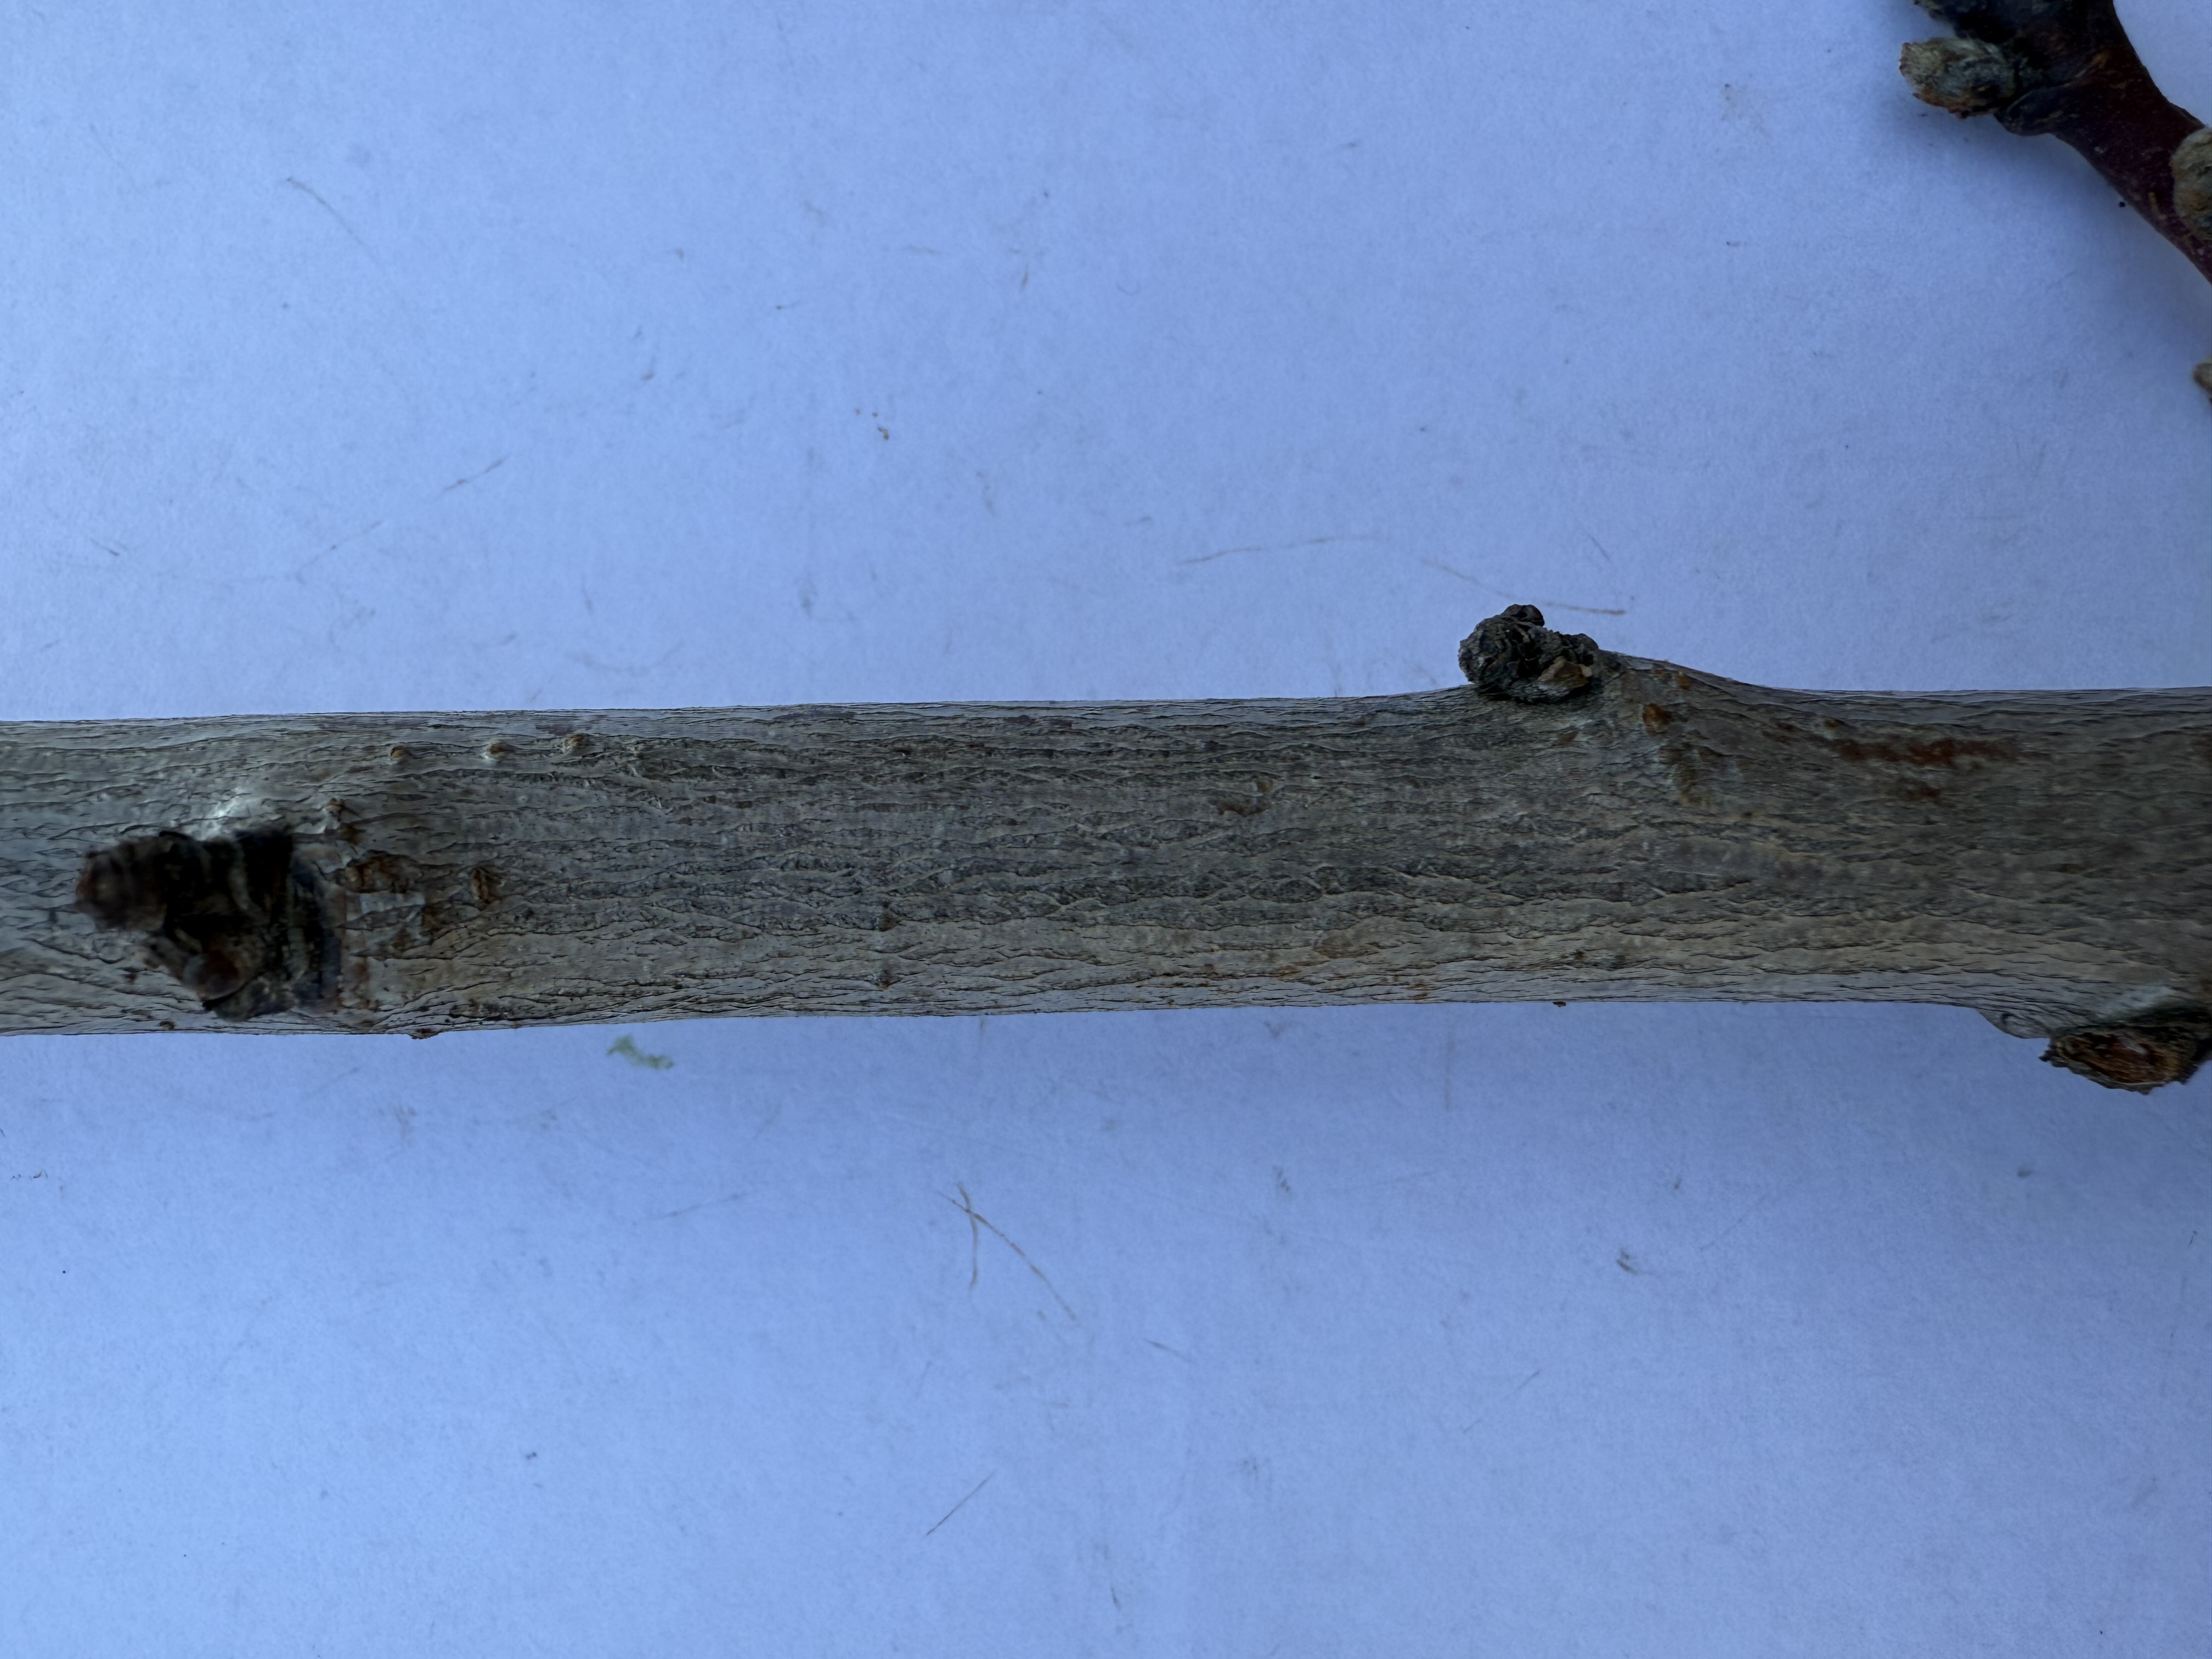
Variety: Hale Peach